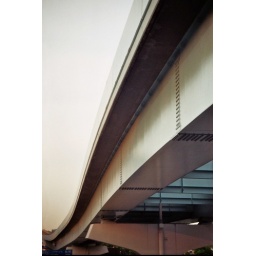
a highway bridge in Tokio, Japan